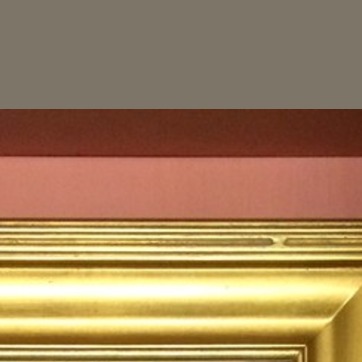
Material: painted